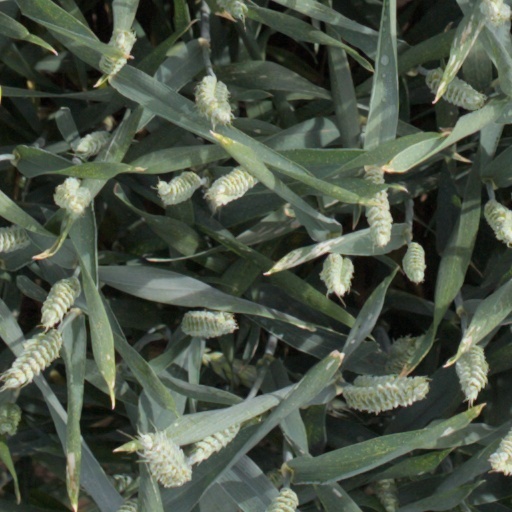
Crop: wheat